Dresdner Verkehrsbetriebe

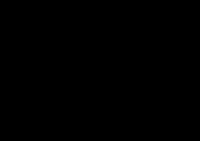
Logo Dresdner Verkehrsbetriebe

Dresdner Verkehrsbetriebe AG (DVB) is the municipal transport company of the city of Dresden in Germany. It is a member of the Verkehrsverbund Oberelbe transport association that manages a common public transport structure for Dresden and its surrounding areas. The DVB operates the Dresden tram network comprising 12 tram lines, with a total line length of approximately and a total route length of, and 28 bus lines, with a total line length of approximately . It is also responsible for two funicular railways and three ferries across the River Elbe.